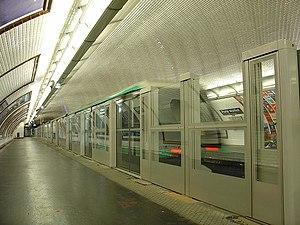
Quai porte maillot Français
Porte Maillot est une station de la ligne 1 du métro de Paris ; elle est située à la limite des 16ᵉ et 17ᵉ arrondissements de Paris, à proximité de la porte Maillot. Les issues ouest de la station de métro desservent également Neuilly-sur-Seine.
La ligne 1 du métro de Paris est une des seize lignes du réseau métropolitain de Paris. Cette première ligne française, dont le premier tronçon est ouvert en 1900 lors de l'Exposition universelle, relie aujourd'hui la station La Défense à l'ouest, à la station Château de Vincennes, à l'est et suit l'axe historique de Paris. Avec une longueur de 16,5 kilomètres, elle constitue une voie de communication est-ouest majeure pour la ville : c'est historiquement la ligne de métro la plus fréquentée du réseau avec 207 millions de voyageurs en 2010 et jusqu'à 750 000 personnes par jour en 2018.
La liste des stations du métro de Paris propose un aperçu des stations actuellement en service, fermées ou autres, du métro de Paris, en France. Le métro a ouvert en 1900 et comprend 302 stations et 383 points d'arrêt, depuis le 23 mars 2013. Les stations fermées ne sont pas comptées dans le total.